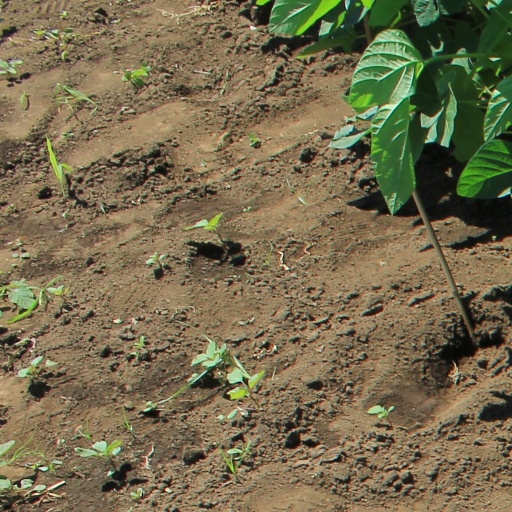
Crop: soybean